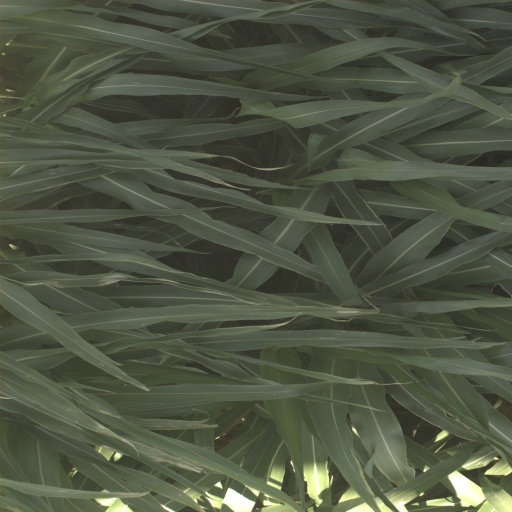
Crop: sorghum